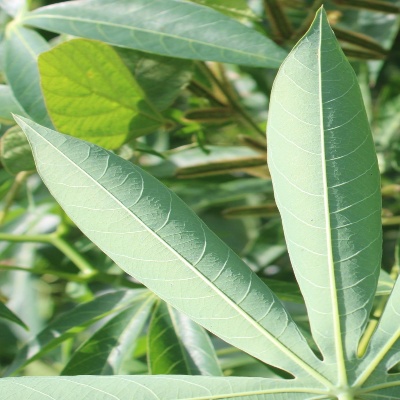
Crop: Cassava
Condition: healthy